Secretary of the Cabinet (New Zealand)

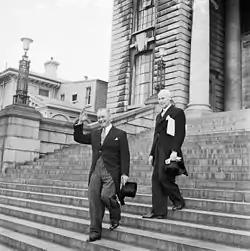
Prime Minister-elect Keith Holyoake leaves Parliament Buildings followed by the clerk of the executive council, Thomas James Sherrard, on 12 December 1960

After the separation of New Zealand as a distinct Crown Colony from New South Wales New Zealand formed its first responsible government in 1856. By 1863 Cabinet had largely taken over the function of the Colonial Executive Council. This led to the establishment of the secretary to the Cabinet in 1864 with future colonial secretary William Gisborne being appointed.